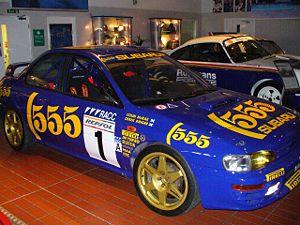
Le sport automobile est l'un des sports populaires au Japon.